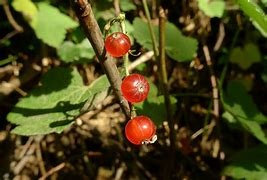
Label: redcurrant